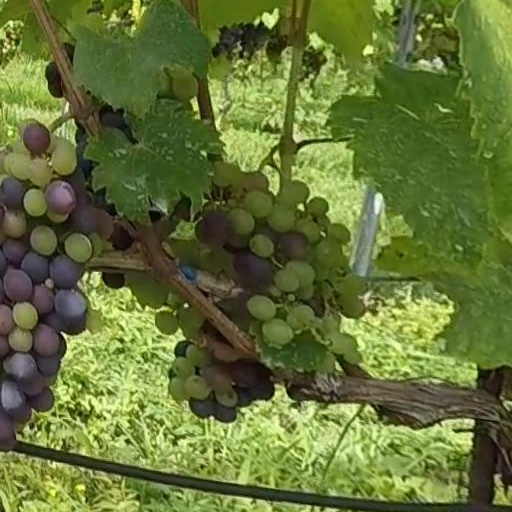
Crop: grape